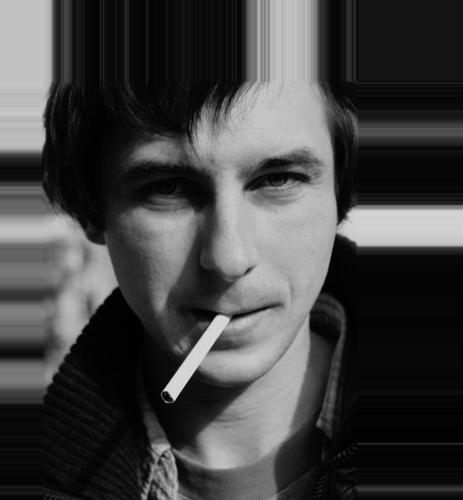
Age: 24